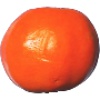
Label: Clementine 1